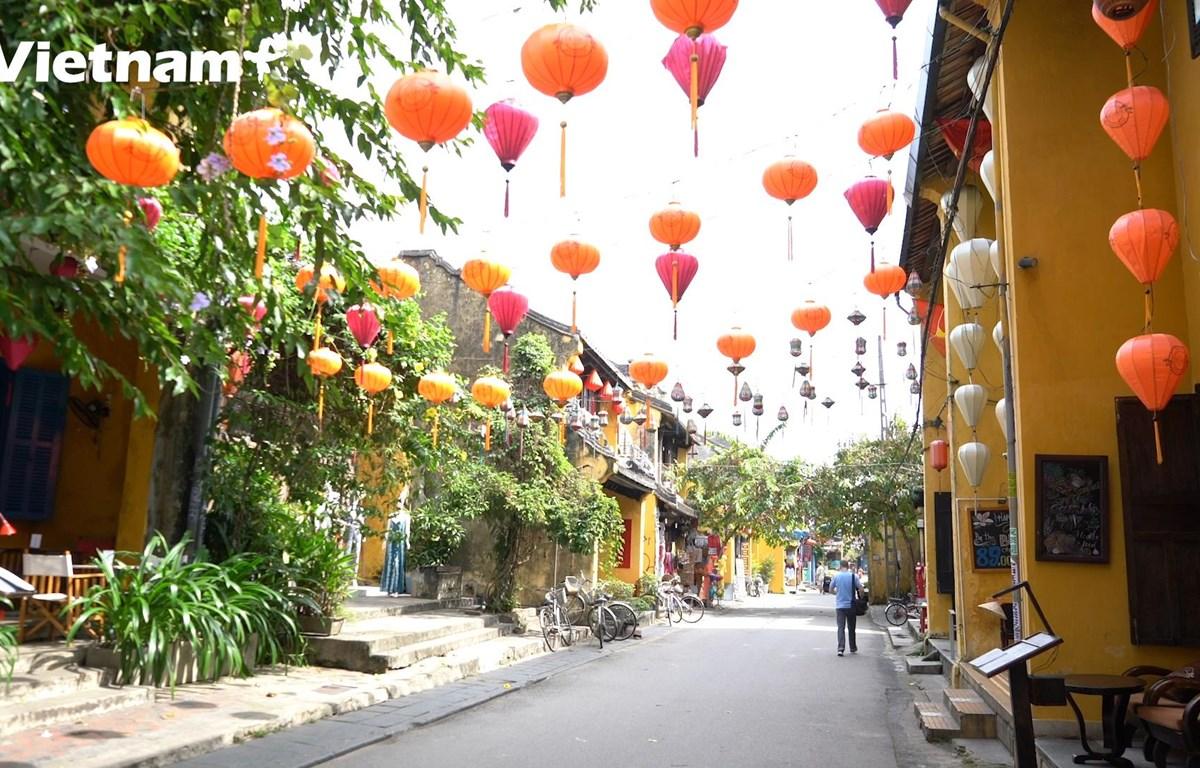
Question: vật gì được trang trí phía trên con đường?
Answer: những chiếc đèn lồng được trang trí phía trên con đường